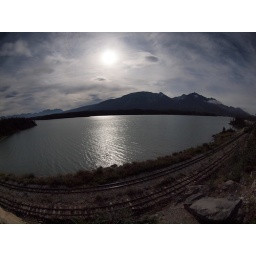
A lake and train tracks near Fraser, B.C. seen through a Zuiko 8mm fisheye lens.